Southport, Connecticut

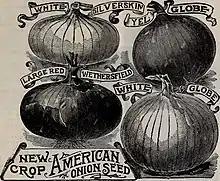
Image from page 12 of "Catalogue of seeds & plants, spring 1901-1902" (1902)

The shipping industry was the economic foundation of the village of Mill River. The village, as it became a large port, eventually changed its name to South Port, later Southport. Local farmers transported their Southport Globe onions and other crops via the growing shipping fleet housed in the harbor and, by 1836, it became larger than the New York City and Boston ports. The ships sailed to destinations as far as the West Indies, but often went to New York City, where larger vessels in a deeper port headed to more distant foreign destinations. During the period from 1750 to 1900, the shipping industry grew dramatically, but died out as the railroad industry and steamship industries took over. The increased use of large shipping containers also decreased transport costs and eventually drove the need to use ports deeper than Southport Harbor. The local produce was transported to New York and Boston via train, to deeper water ports where larger vessels were docked.